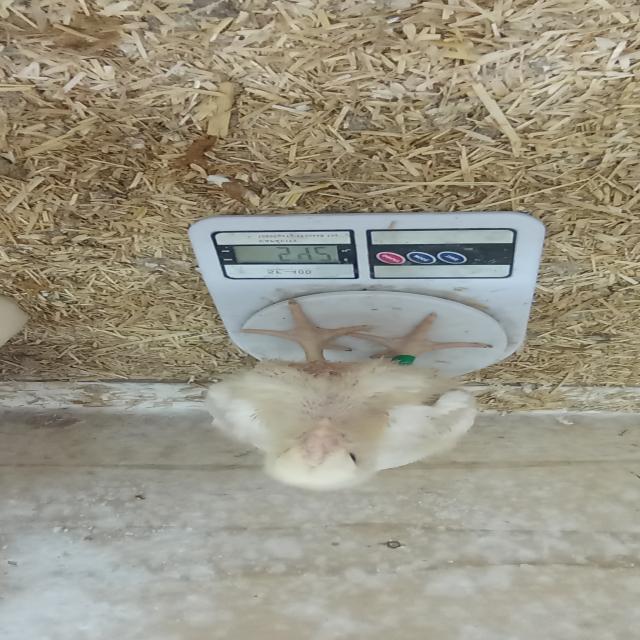
Weight: 542 g